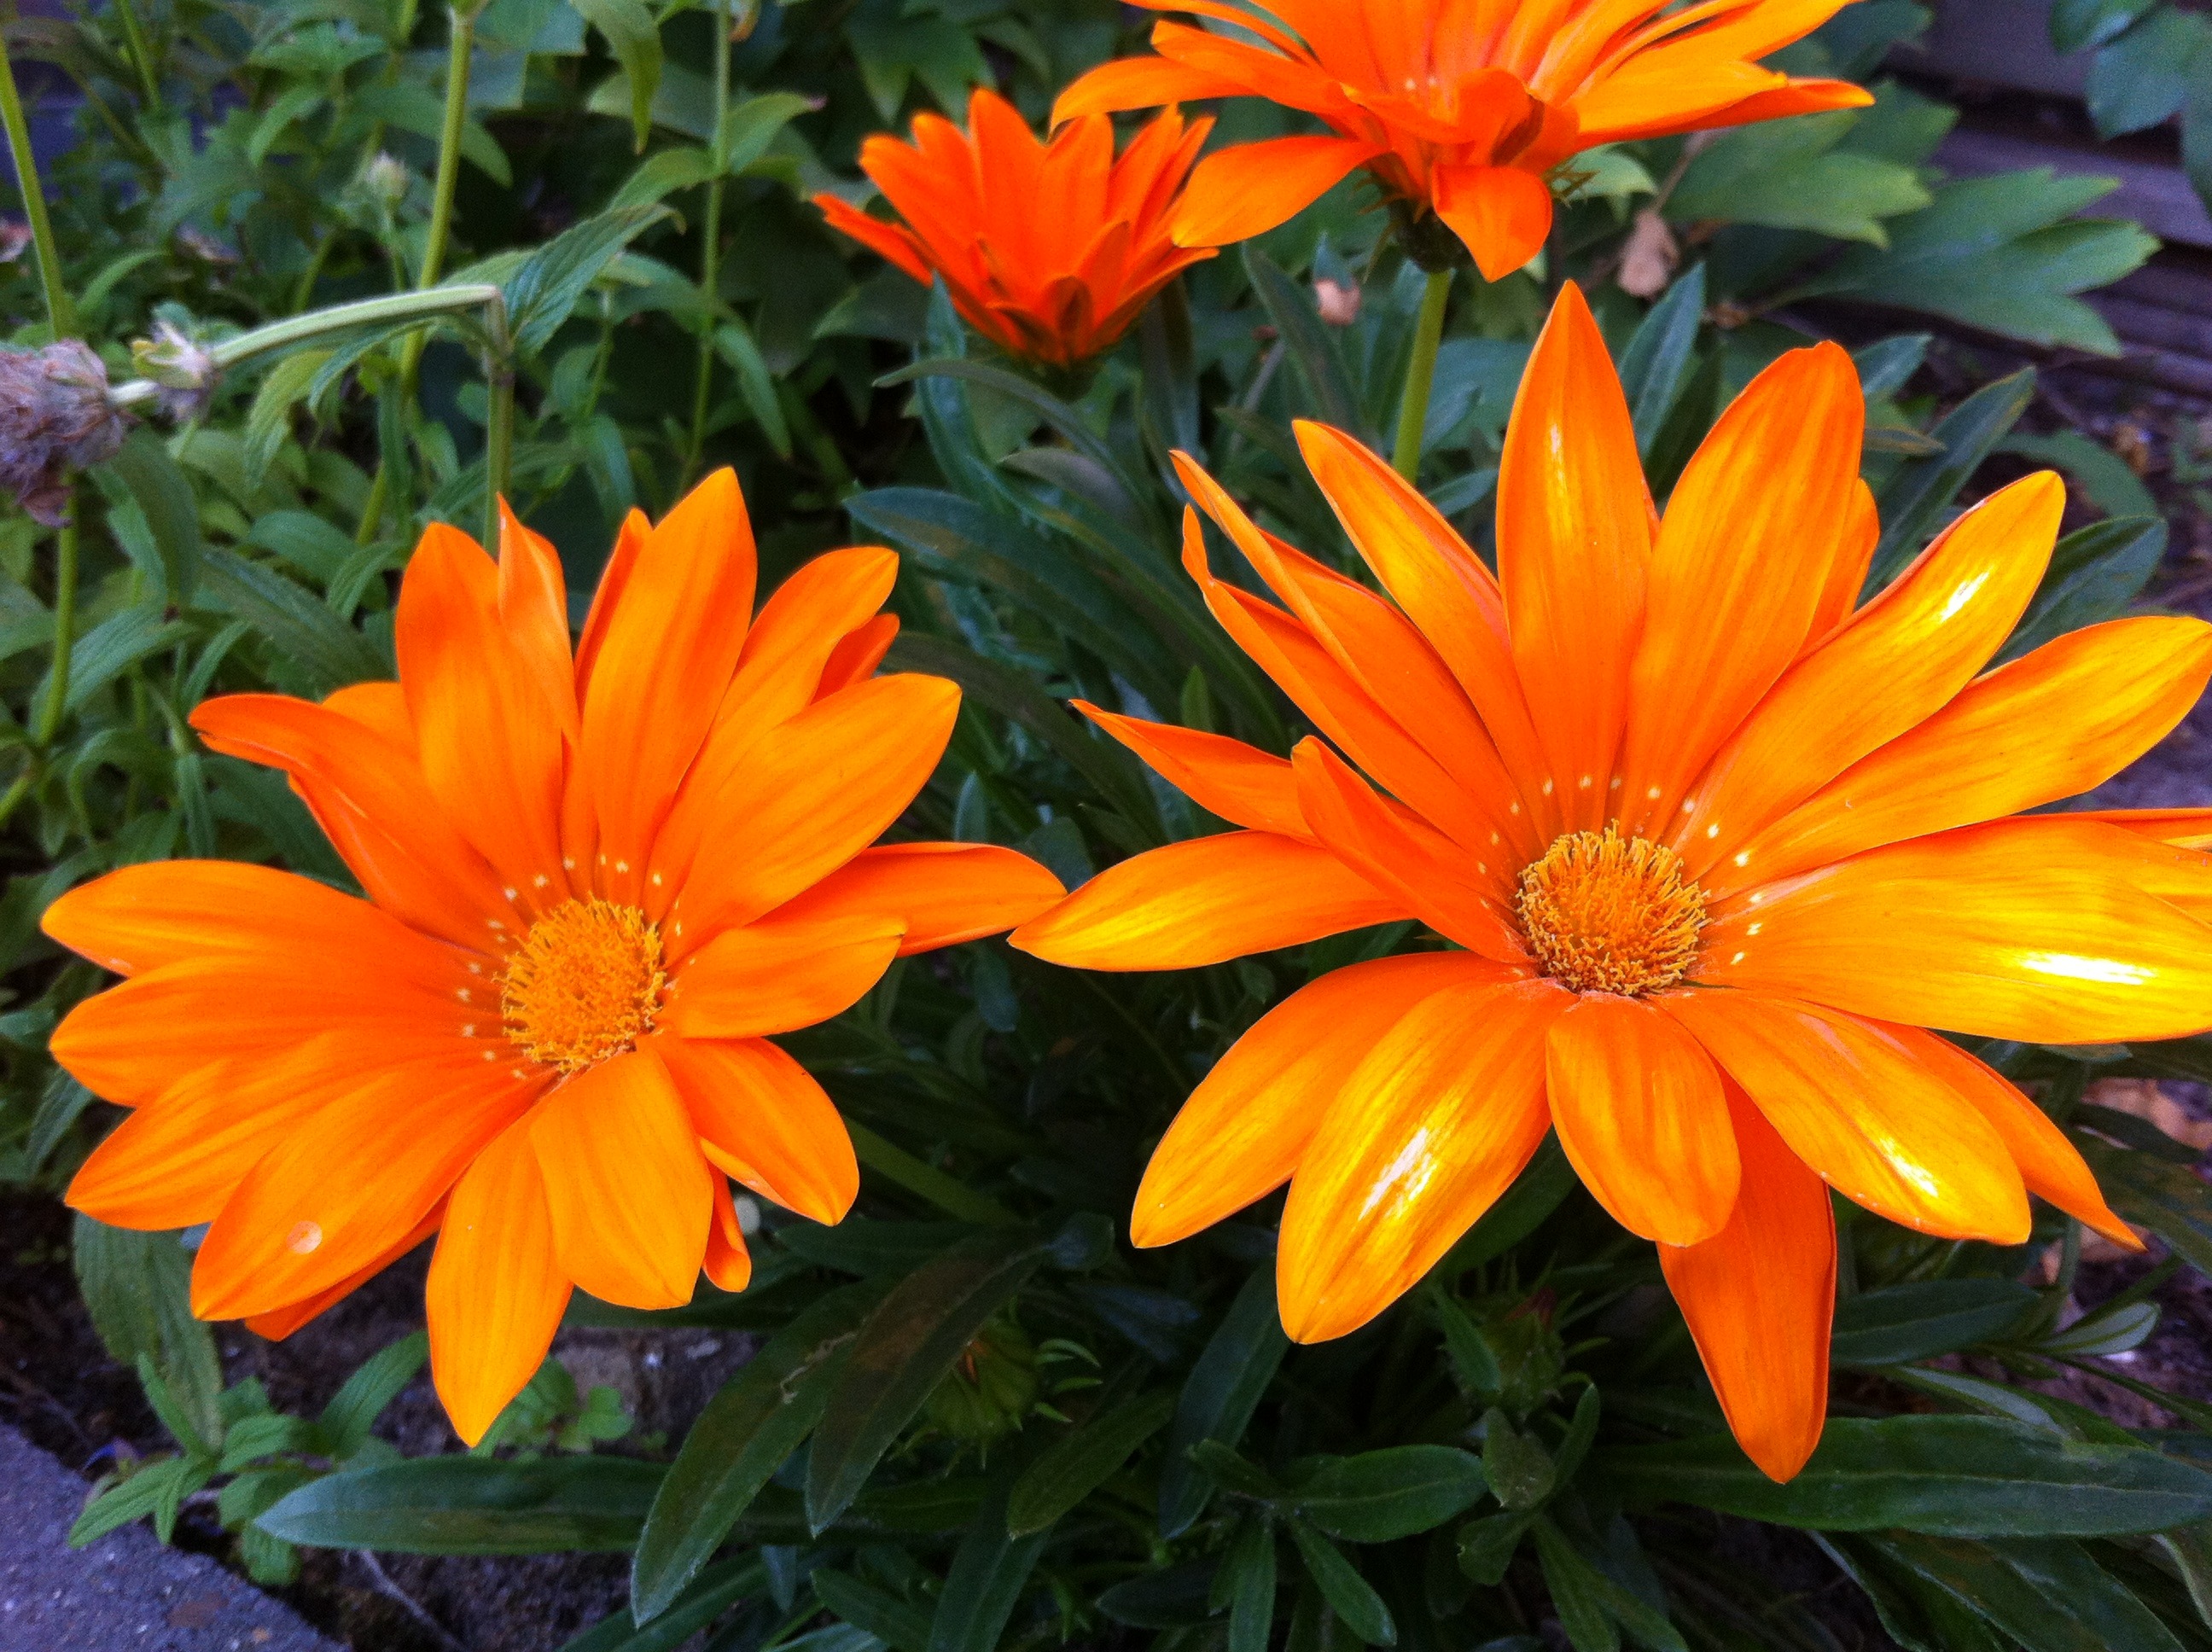
plant, flower, petal, orange, herb, botany, yellow, flora, wildflower, macro photography, garden plant, flowering plant, daisy family, calendula, annual plant, land plant, gazania splendens